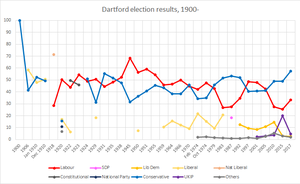
La circonscription de Dartford est une circonscription parlementaire britannique. Elle est située dans le Kent, autour de la ville de Dartford.